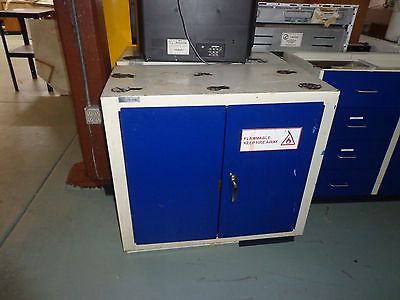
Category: cabinet